Trans International Airlines

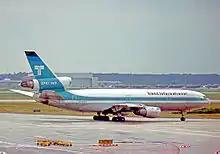
TIA DC-10-30CF convertible passenger/cargo airliner at Frankfurt Airport in 1977

In 1947, future travel and entertainment mogul Kirk Kerkorian purchased Los Angeles Air Service, a small irregular air carrier, for $60,000. As tourism to Las Vegas, Nevada, boomed, so did the fortunes of the airline. From a single Douglas DC-3, the company expanded rapidly, adding Douglas DC-6s and Lockheed L-1049 Super Constellations, and it became the first charter airline to operate jet aircraft with the introduction of the Douglas DC-8 on trans-Pacific routes as well as the Boeing 727 on shorter routes. The airline later added McDonnell Douglas DC-10 and Boeing 747 wide body jetliners to its fleet.